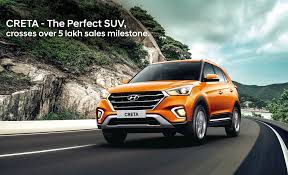
Label: noambulance